Colne Bridge

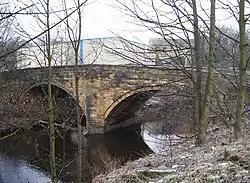
A Colne Bridge was mentioned in the Fountains Abbey records of the 12th century.

Colne Bridge is an historic 18th-century bridge near Huddersfield, West Yorkshire, England. A Grade II listed stone-built arch bridge, it spans the River Colne between Bradley and Kirkheaton. A Colne Bridge was mentioned in the Fountains Abbey records of the 12th century. It gave its name to a village, and also to Colne Bridge Mill which was destroyed by fire in 1818.